Jamestown Church

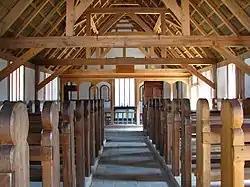
Interior of the recreated second church

In 2010, archaeologists discovered the site of the second church constructed at Jamestown. It was similar to the first, and built on the same site, but being made of wood, it needed constant repair. When Lord De La Warr arrived as governor in 1610, he found that the church had fallen into a sad state of disrepair, so he had it restored and its furnishings improved. This is the site where on April 5, 1614, John Rolfe married Pocahontas. There is a reconstruction of the second church at Jamestown Settlement.